Culture of Kazakhstan

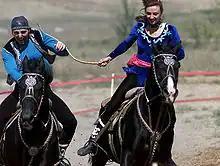
Horse riders in traditional dress demonstrate Kazakhstan's equestrian culture by playing a kissing game, "Kyz Kuu" ("Chase the Girl"), one of a number of traditional games played on horseback.

Kazakhstan has cultivated a strong interest in sports, physical education, and extracurricular activities. Kazakhstan has achieved some success in international competitions in weightlifting, ice hockey, and boxing. Kazakhstan won eight medals in the 2004 Summer Olympics, the largest tally for any nation in Central Asia.